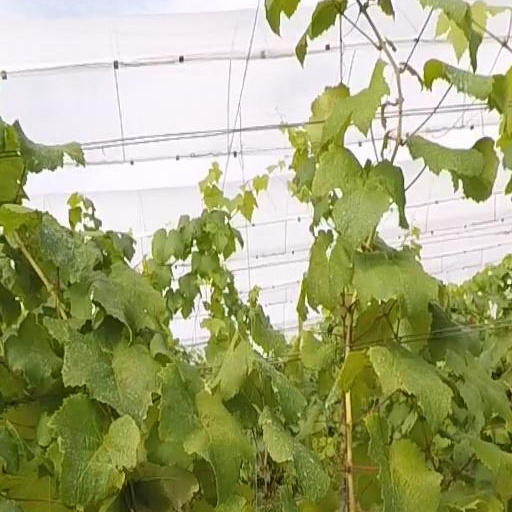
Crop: grape